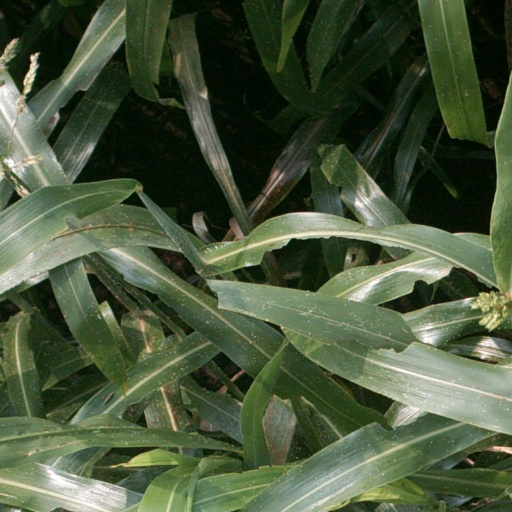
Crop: sorghum